Schengen Area

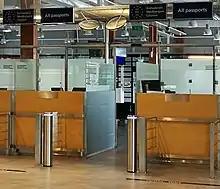
Border control booths in the departures hall at Oulu Airport in Finland, which will be staffed by the Finnish Border Guard when a flight is operated to a destination outside the Schengen Area. Either the "EU/EEA/Swiss citizens" or "All passports" sign above the booths can be illuminated.

Although some European politicians did call for Europe's internal borders to be temporarily closed, the European Union decided in late February 2020 to turn down the idea of suspending the Schengen free travel area and introducing border controls with Italy. The deputy leader of the Swiss Ticino League, Lorenzo Quadri, criticised the decision: "It is alarming that the dogma of wide-open borders is considered a priority." United States President Donald Trump said the European Union had "failed to take the same precautions and restrict travel from China and other hot spots" as the U.S. had implemented.